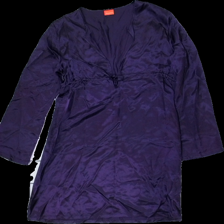
View: front
Type: Dress
Category: Ladies
Brand: Not in the list
Brand text on label: Triumph
Colors: Purple
Material: 100% Silk
Cut: Regular
Size: 38
Price range: 50-100
Recommended usage: Reuse
Description: Purple satin dress